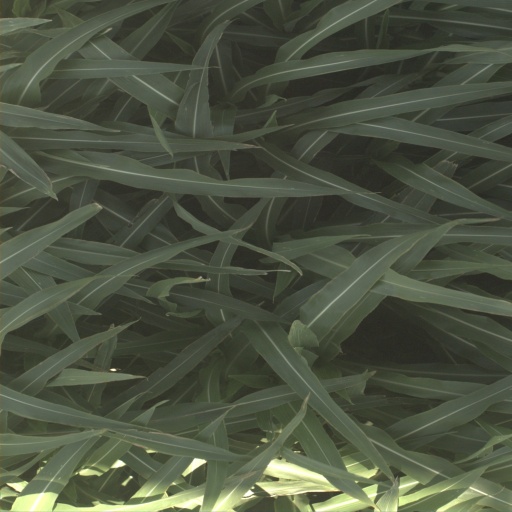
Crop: sorghum